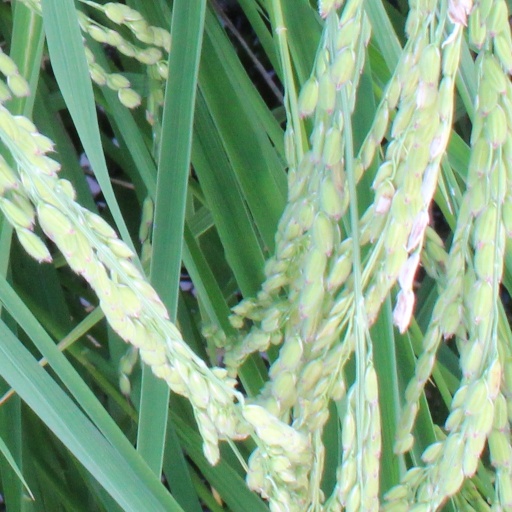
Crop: rice